Maesteg

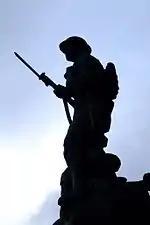
The war memorial in Maesteg town centre.

Before the development of industry in the 1820s, the Llynfi Valley was a sparsely populated area of scattered farms. The nearest settlement was the village of Llangynwyd, located on the hillside about south of the present-day town centre of Maesteg. Close to Llangynwyd is an extensive earthwork known as "Y Bwlwarcau" ("the bulwarks"), an Iron Age enclosure that is probably a remnant of the earliest settlement in the Llynfi district.